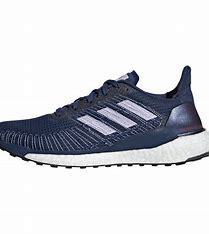
Brand: Adidas
Model: Solarboost 19